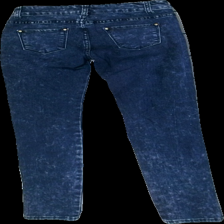
View: back
Type: Jeans
Category: Ladies
Brand: Missing
Colors: Blue
Material: Not available
Cut: Tight
Trend: Denim
Price range: <50
Recommended usage: Export